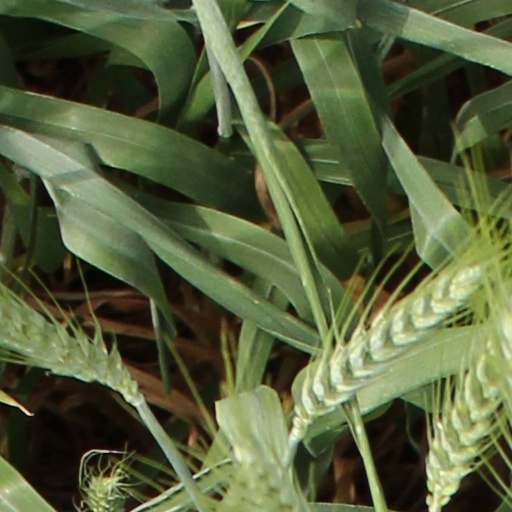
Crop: wheat